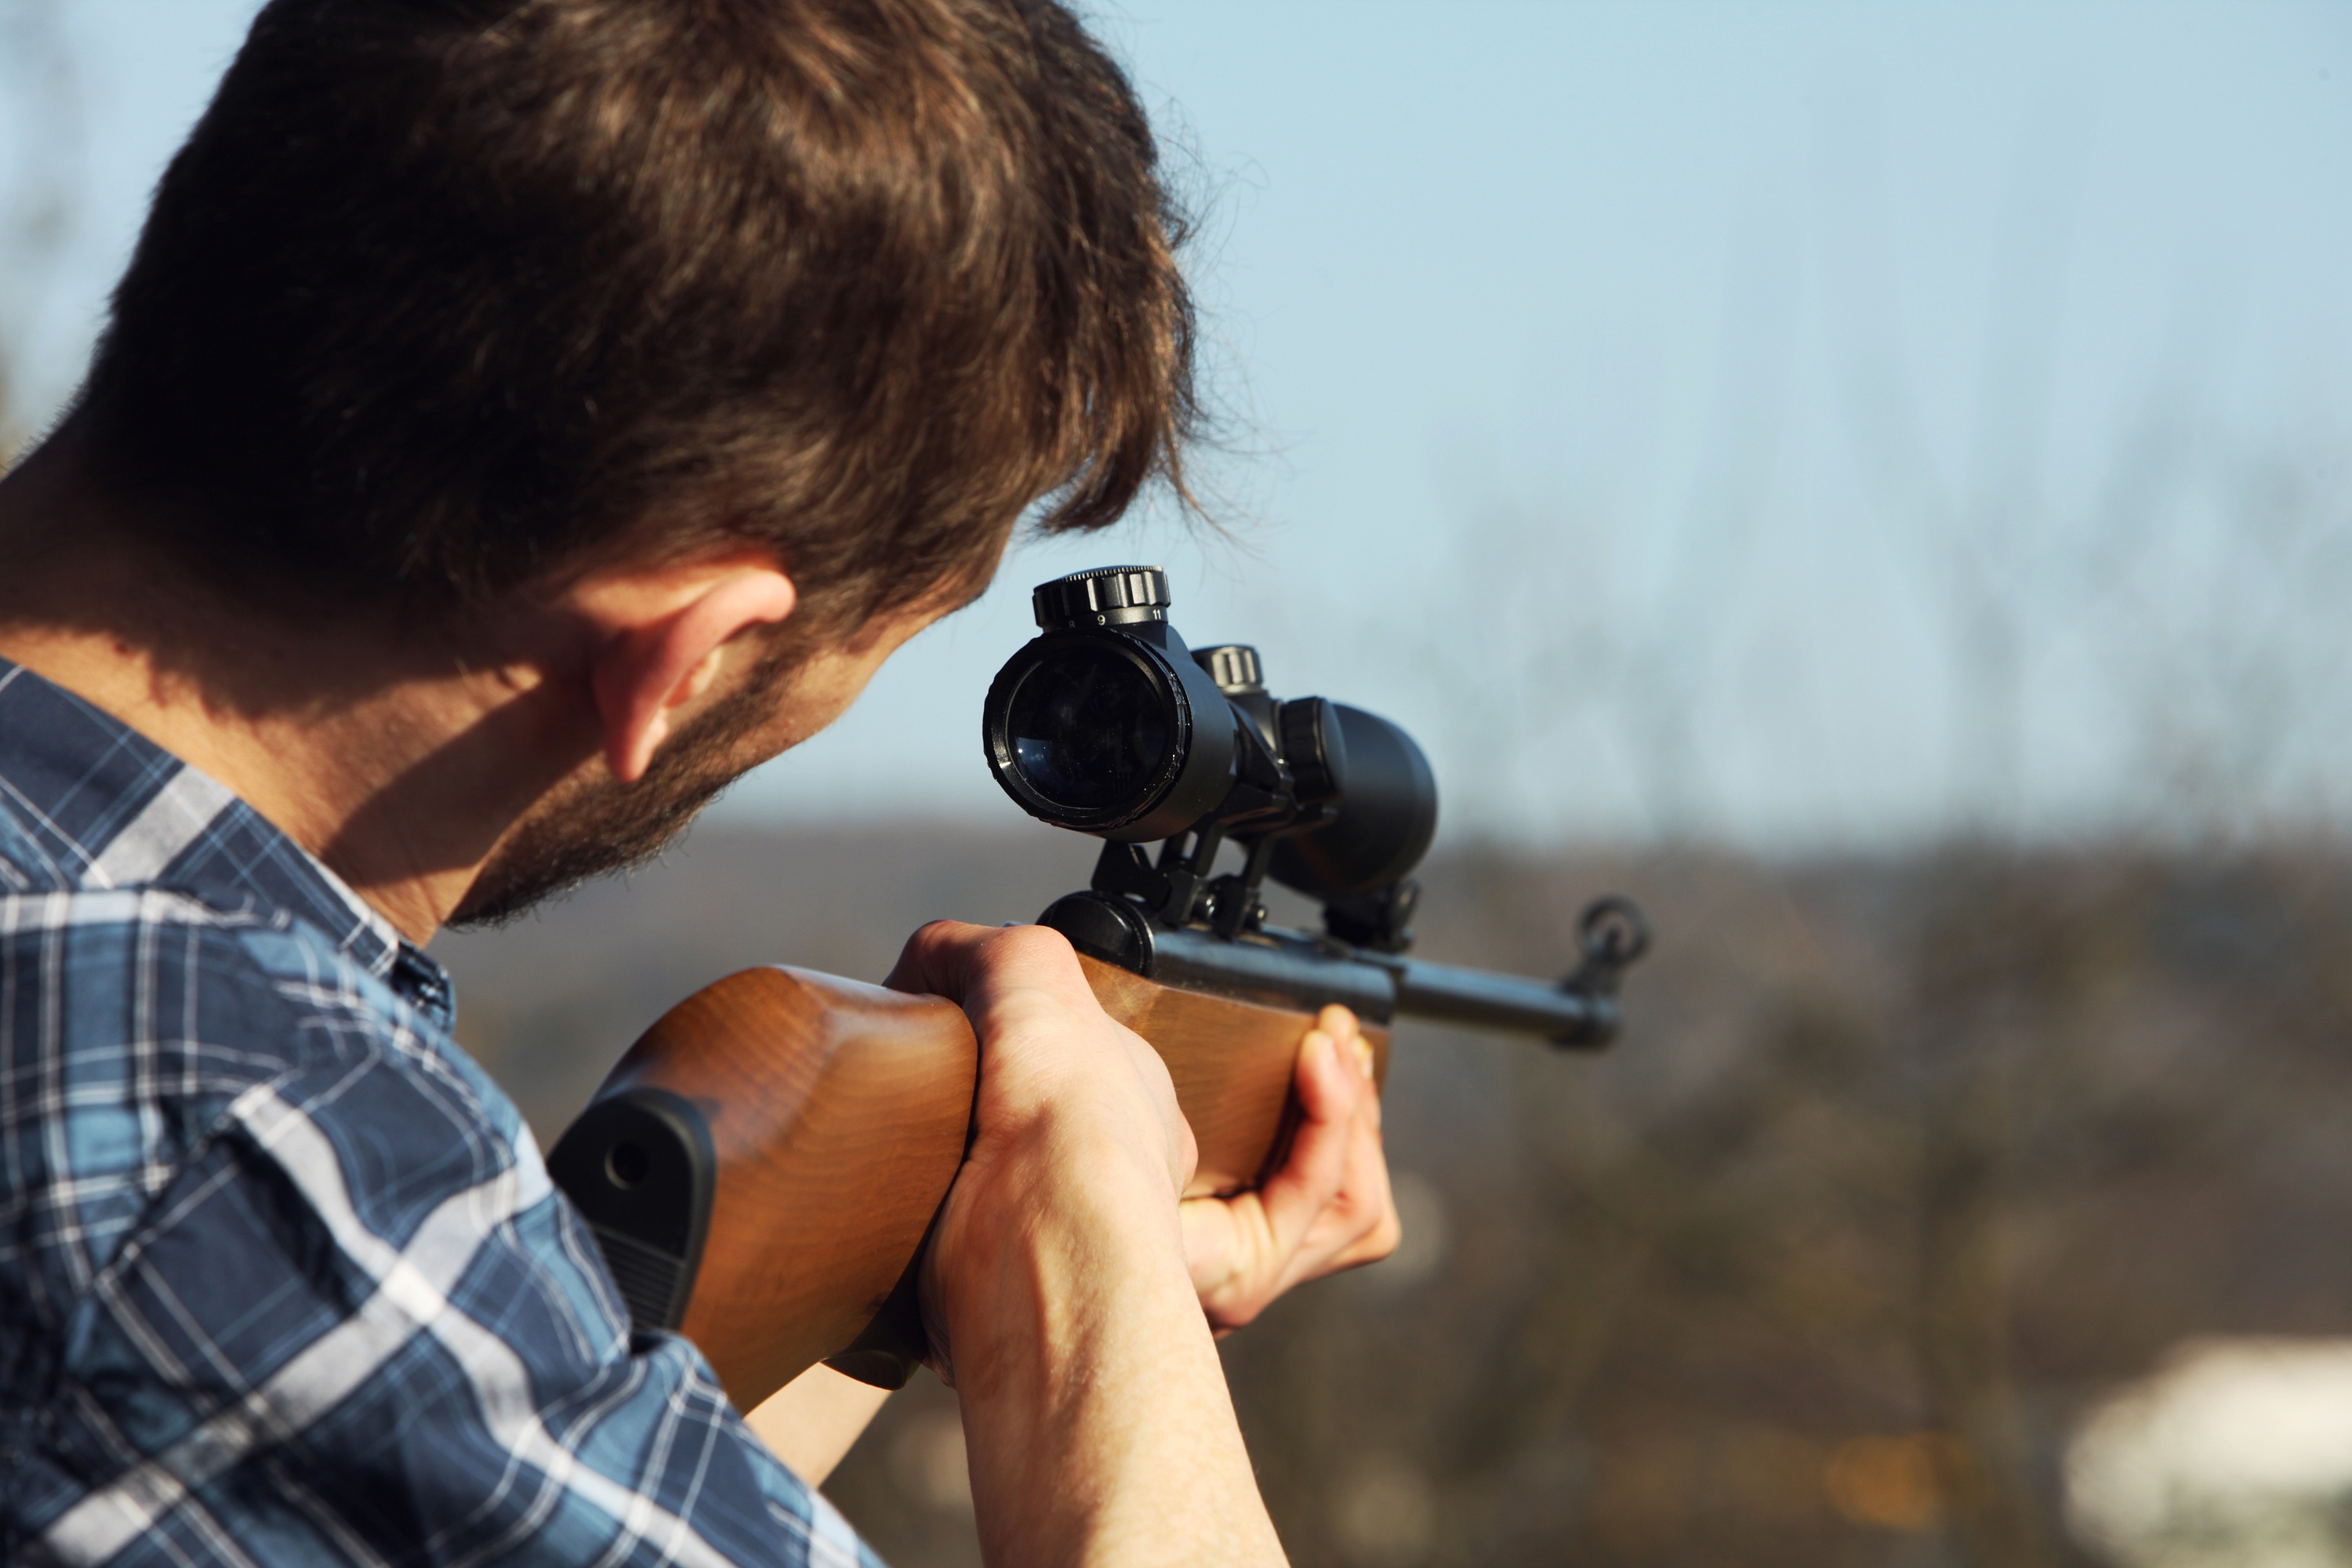
soldier, weapon, shooting, gun, hunter, firearm, sniper, shooting range, defend, contactors, camera operator, amok, rampage